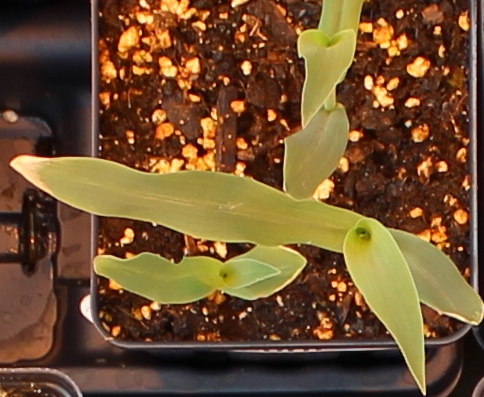
Label: Corn